1970 Tonghai earthquake

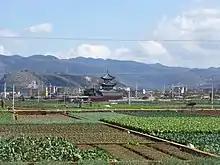
Fertile plains around Qilu Lake in Tonghai County

An earthquake occurred in Tonghai, Yunnan province, China at 1970 with a moment magnitude of 7.1 and a maximum Mercalli intensity of X ("Extreme"). The strike-slip rupture originated on the Red River Fault, which had not experienced an earthquake above magnitude 7 since 1700. At least 10,000 people were killed, making it one of the deadliest in its decade. The tremor caused between US$5 and $25 million in damage, felt over an area of . In Hanoi, North Vietnam, almost from the epicenter, victims left their homes as the rupture rumbled through the city.